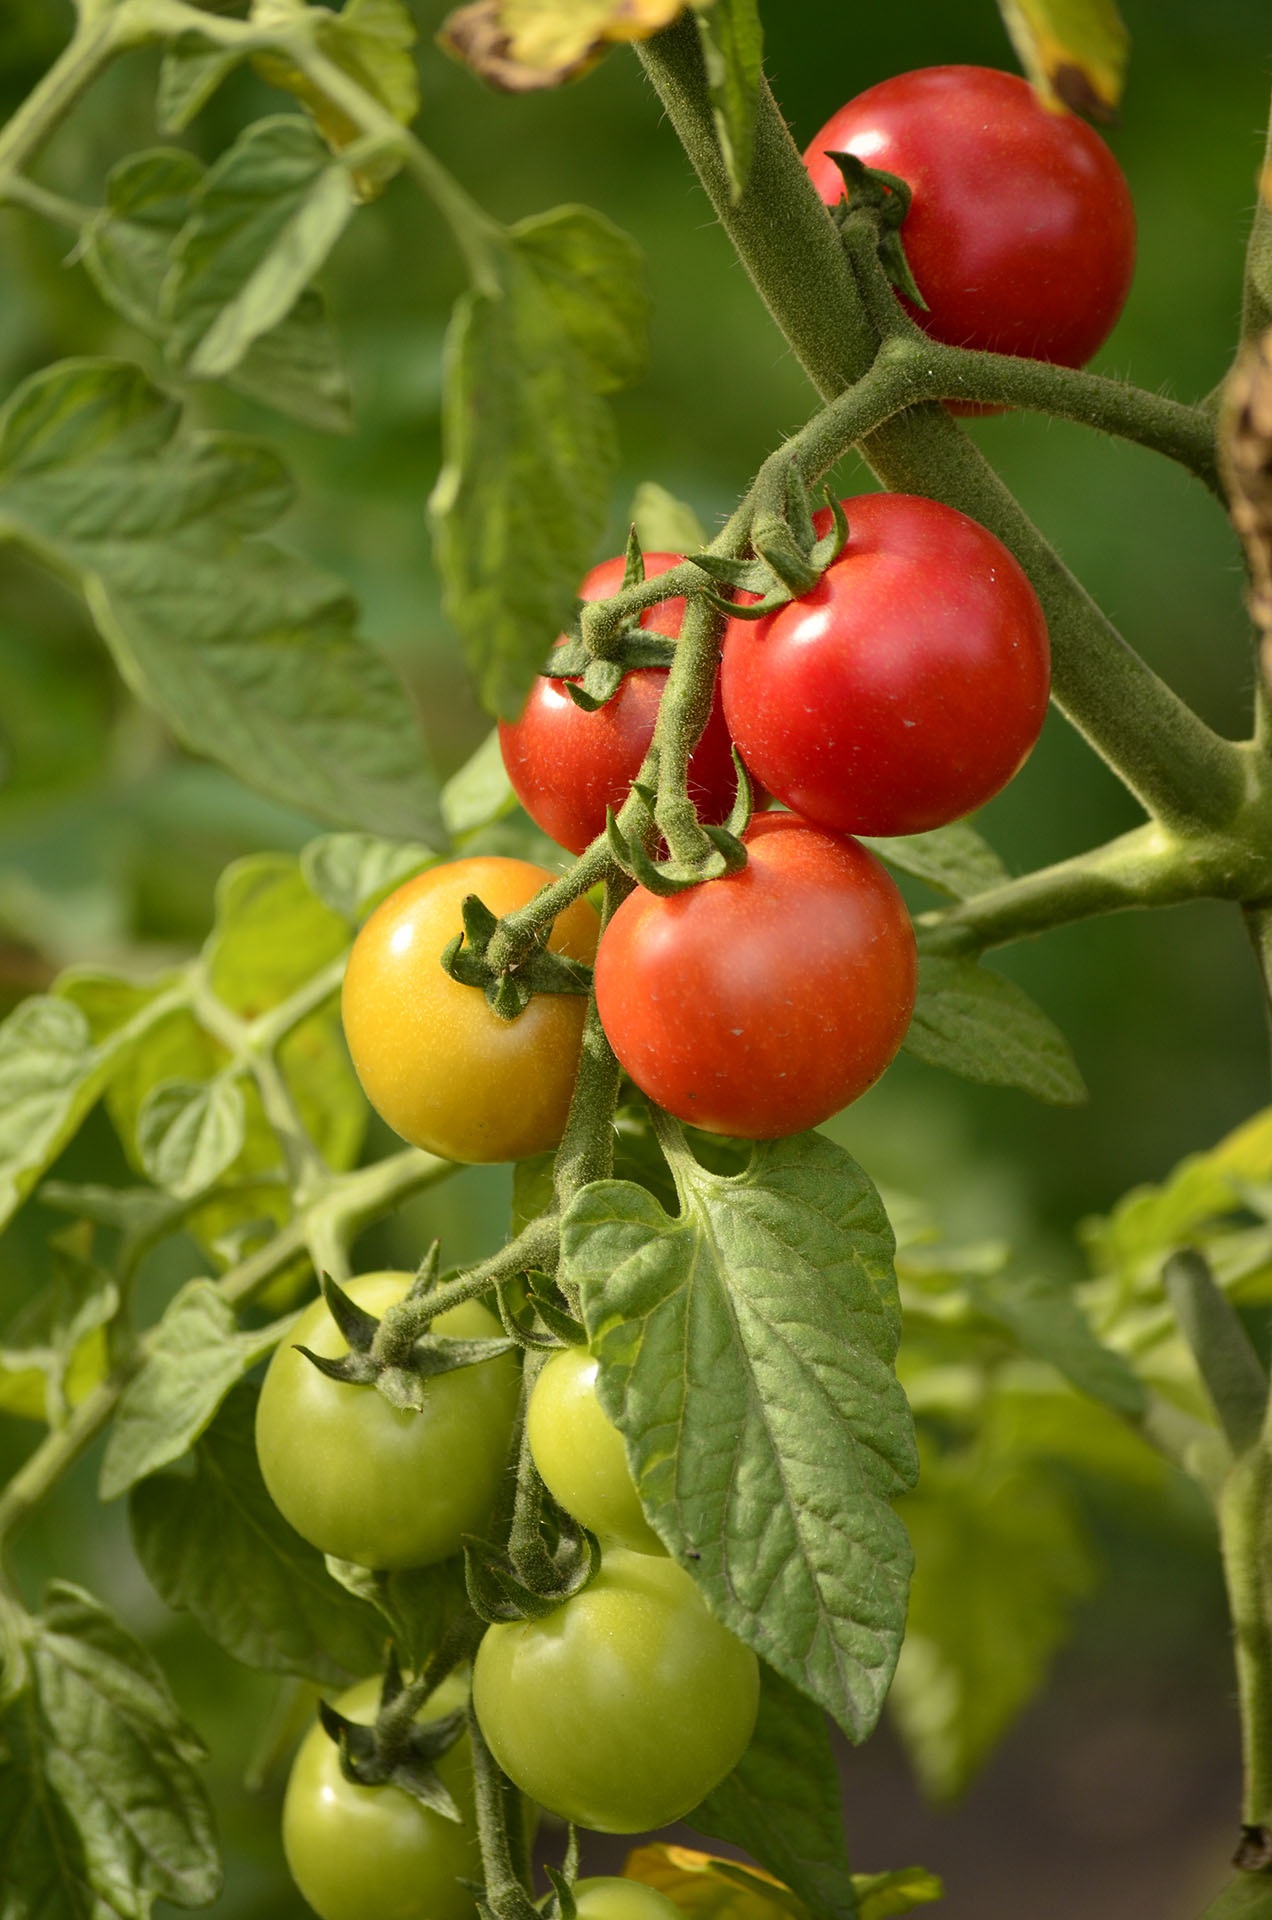
plant, fruit, flower, summer, food, red, harvest, produce, vegetable, tomato, vegetables, tomatoes, dacha, vegetable garden, greens, flowering plant, acerola, malpighia, elitexpo, the tomatoes on the branch, land plant, potato and tomato genus